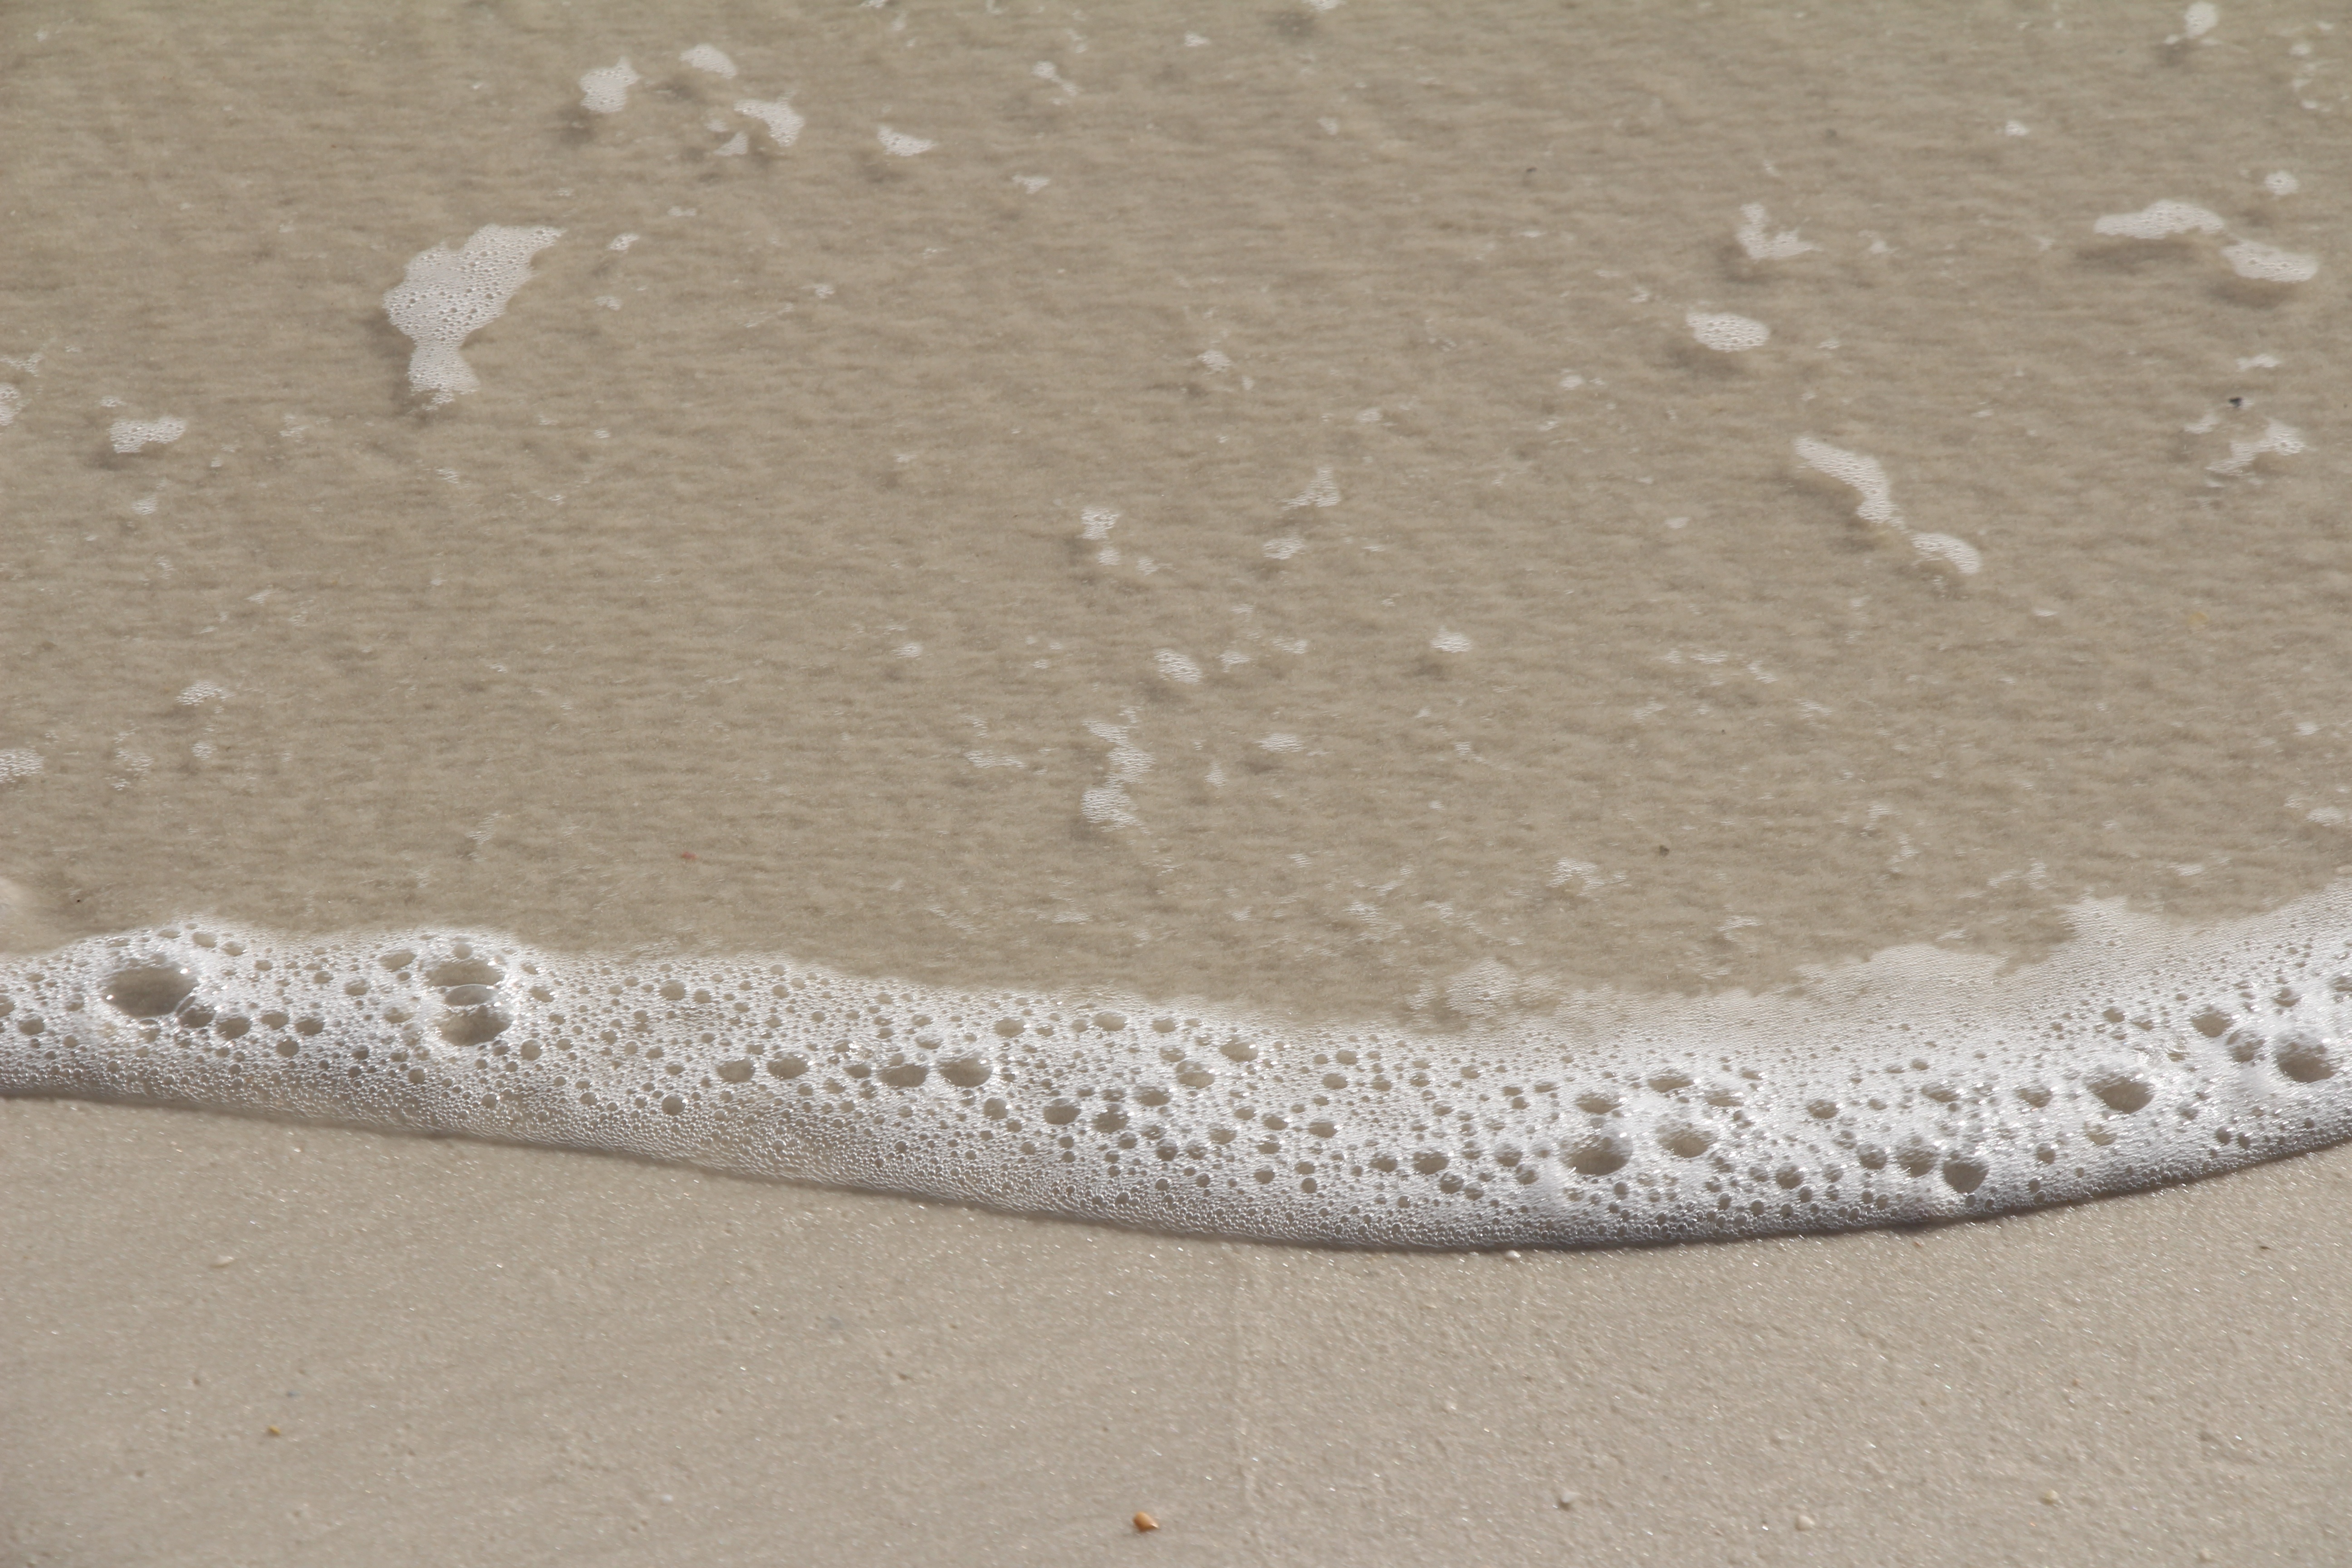
beach, sea, water, nature, sand, ocean, white, wave, vacation, coastline, surf, surfing, tropical, smooth, leisure, seashore, material, outdoors, bubbles, plaster